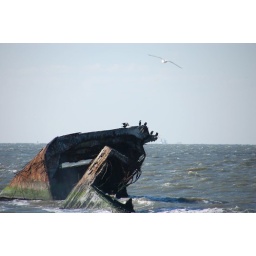
Concrete ship build in WWI era. Cormorants sitting on top